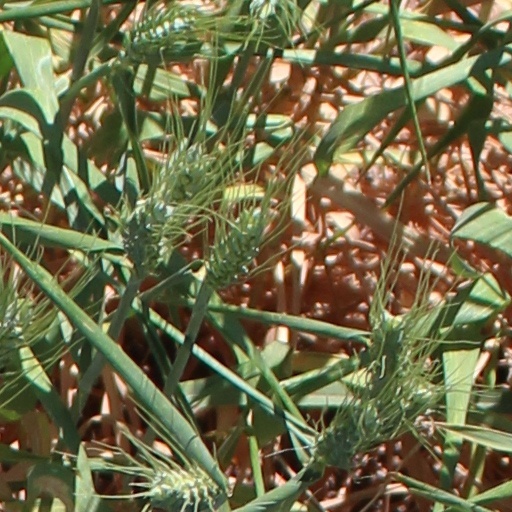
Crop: wheat